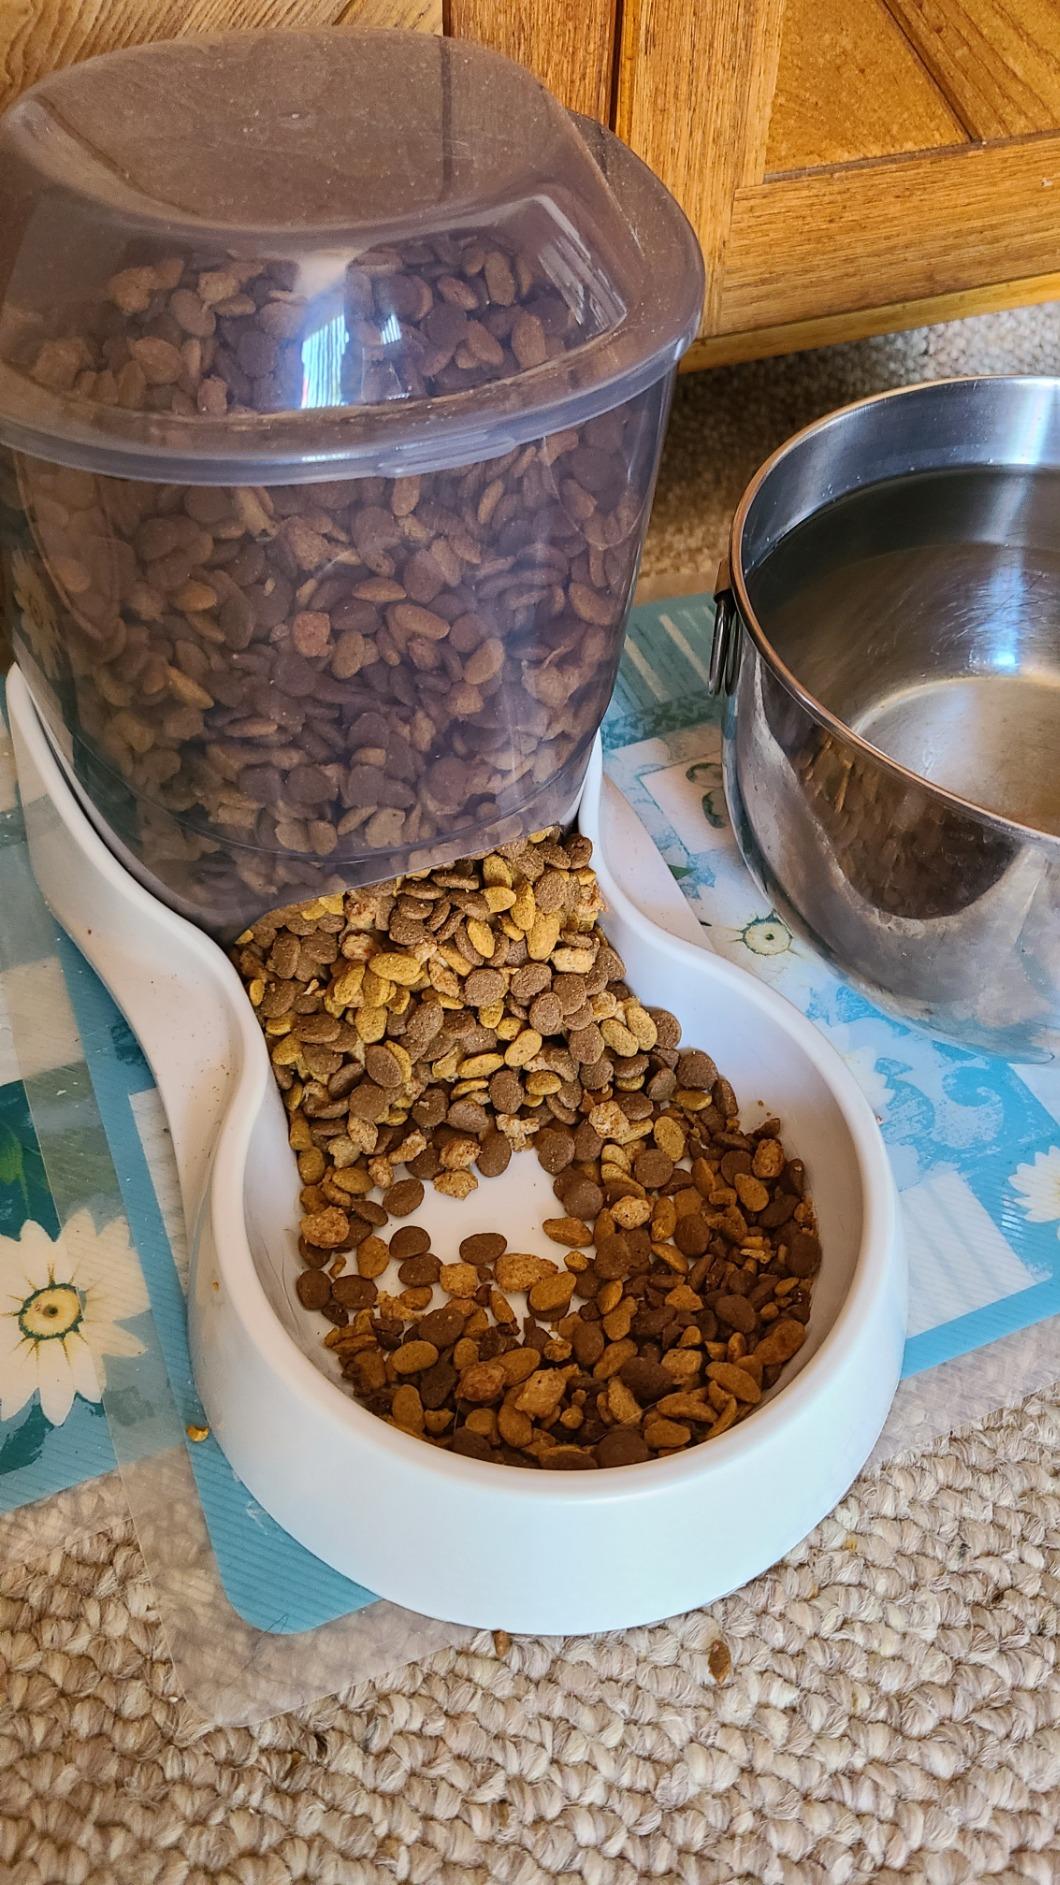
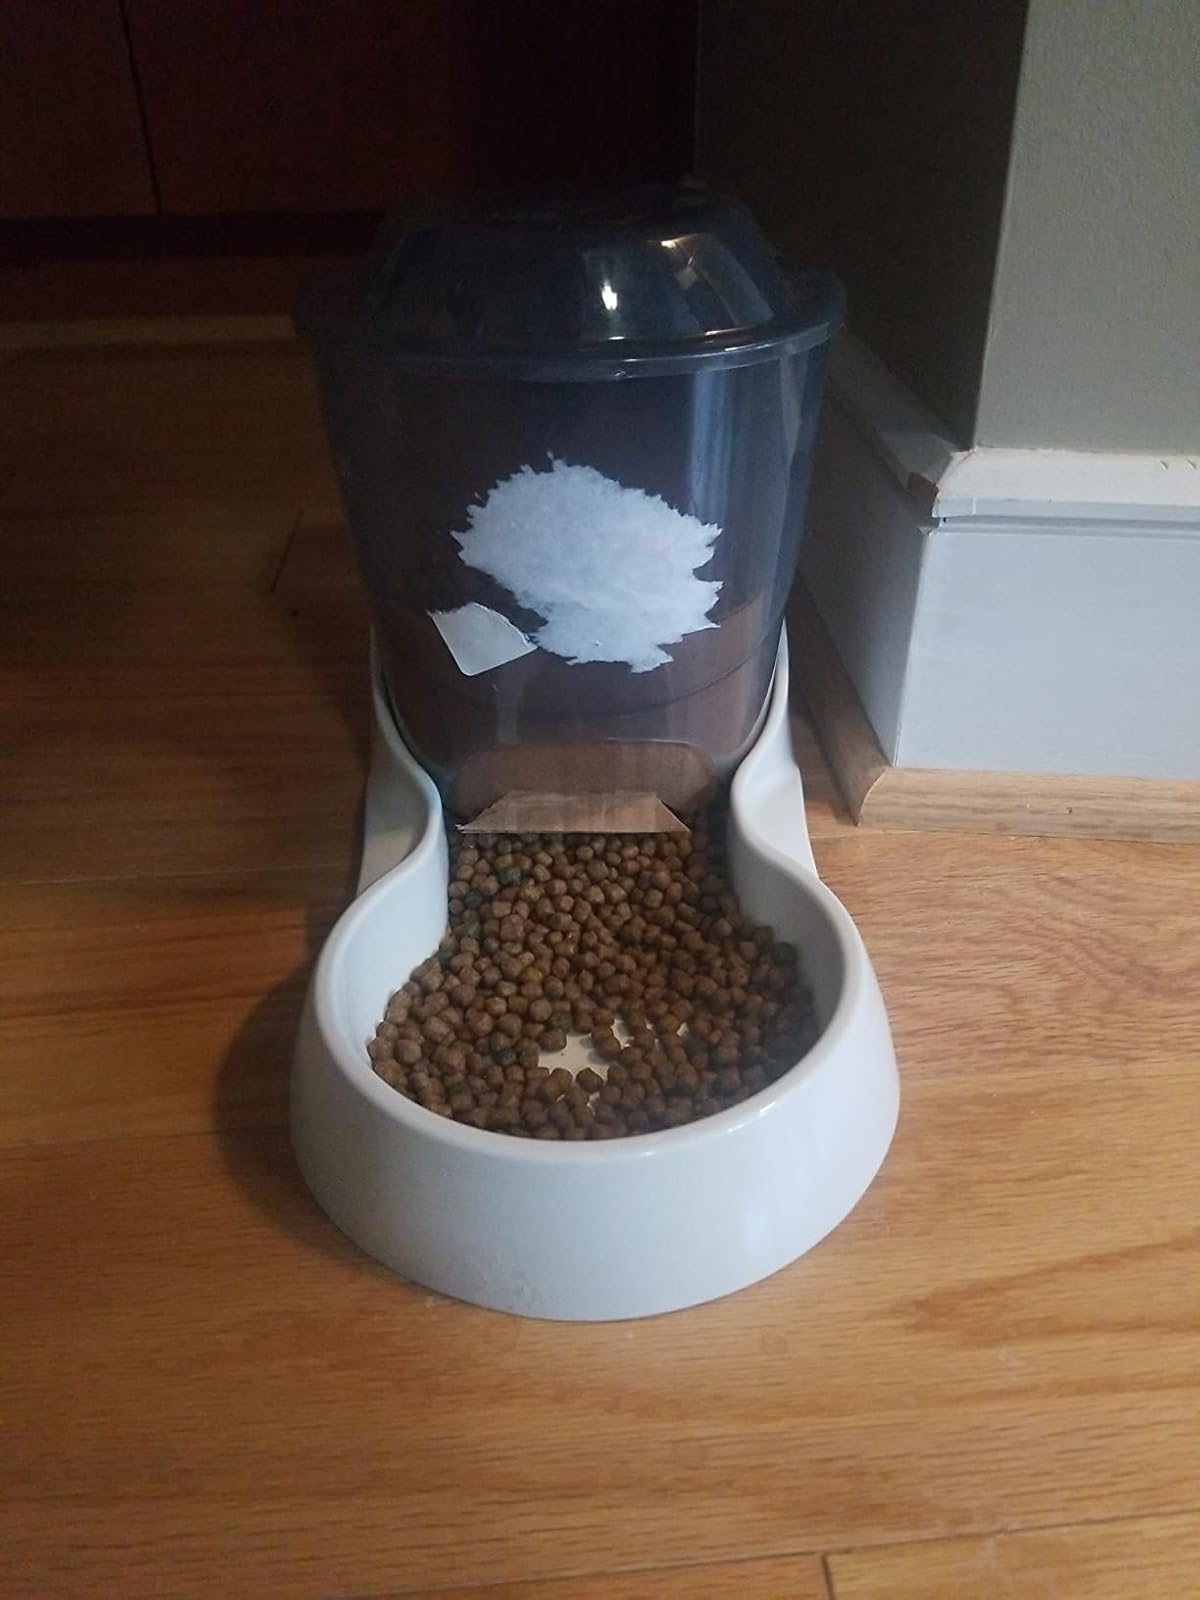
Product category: items_feeder
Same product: yes